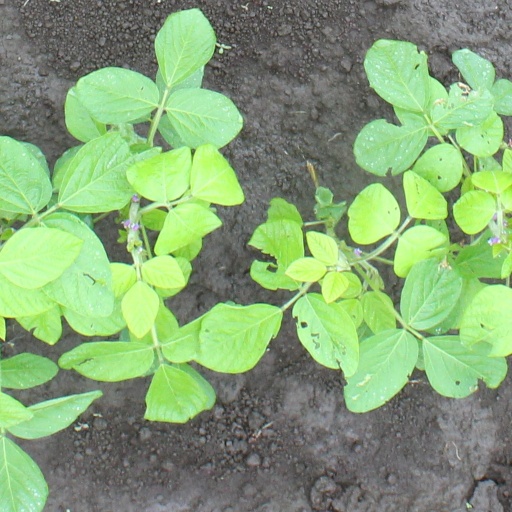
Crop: soybean